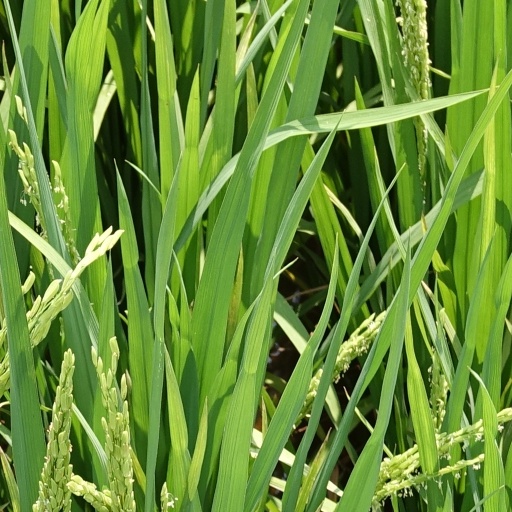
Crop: rice